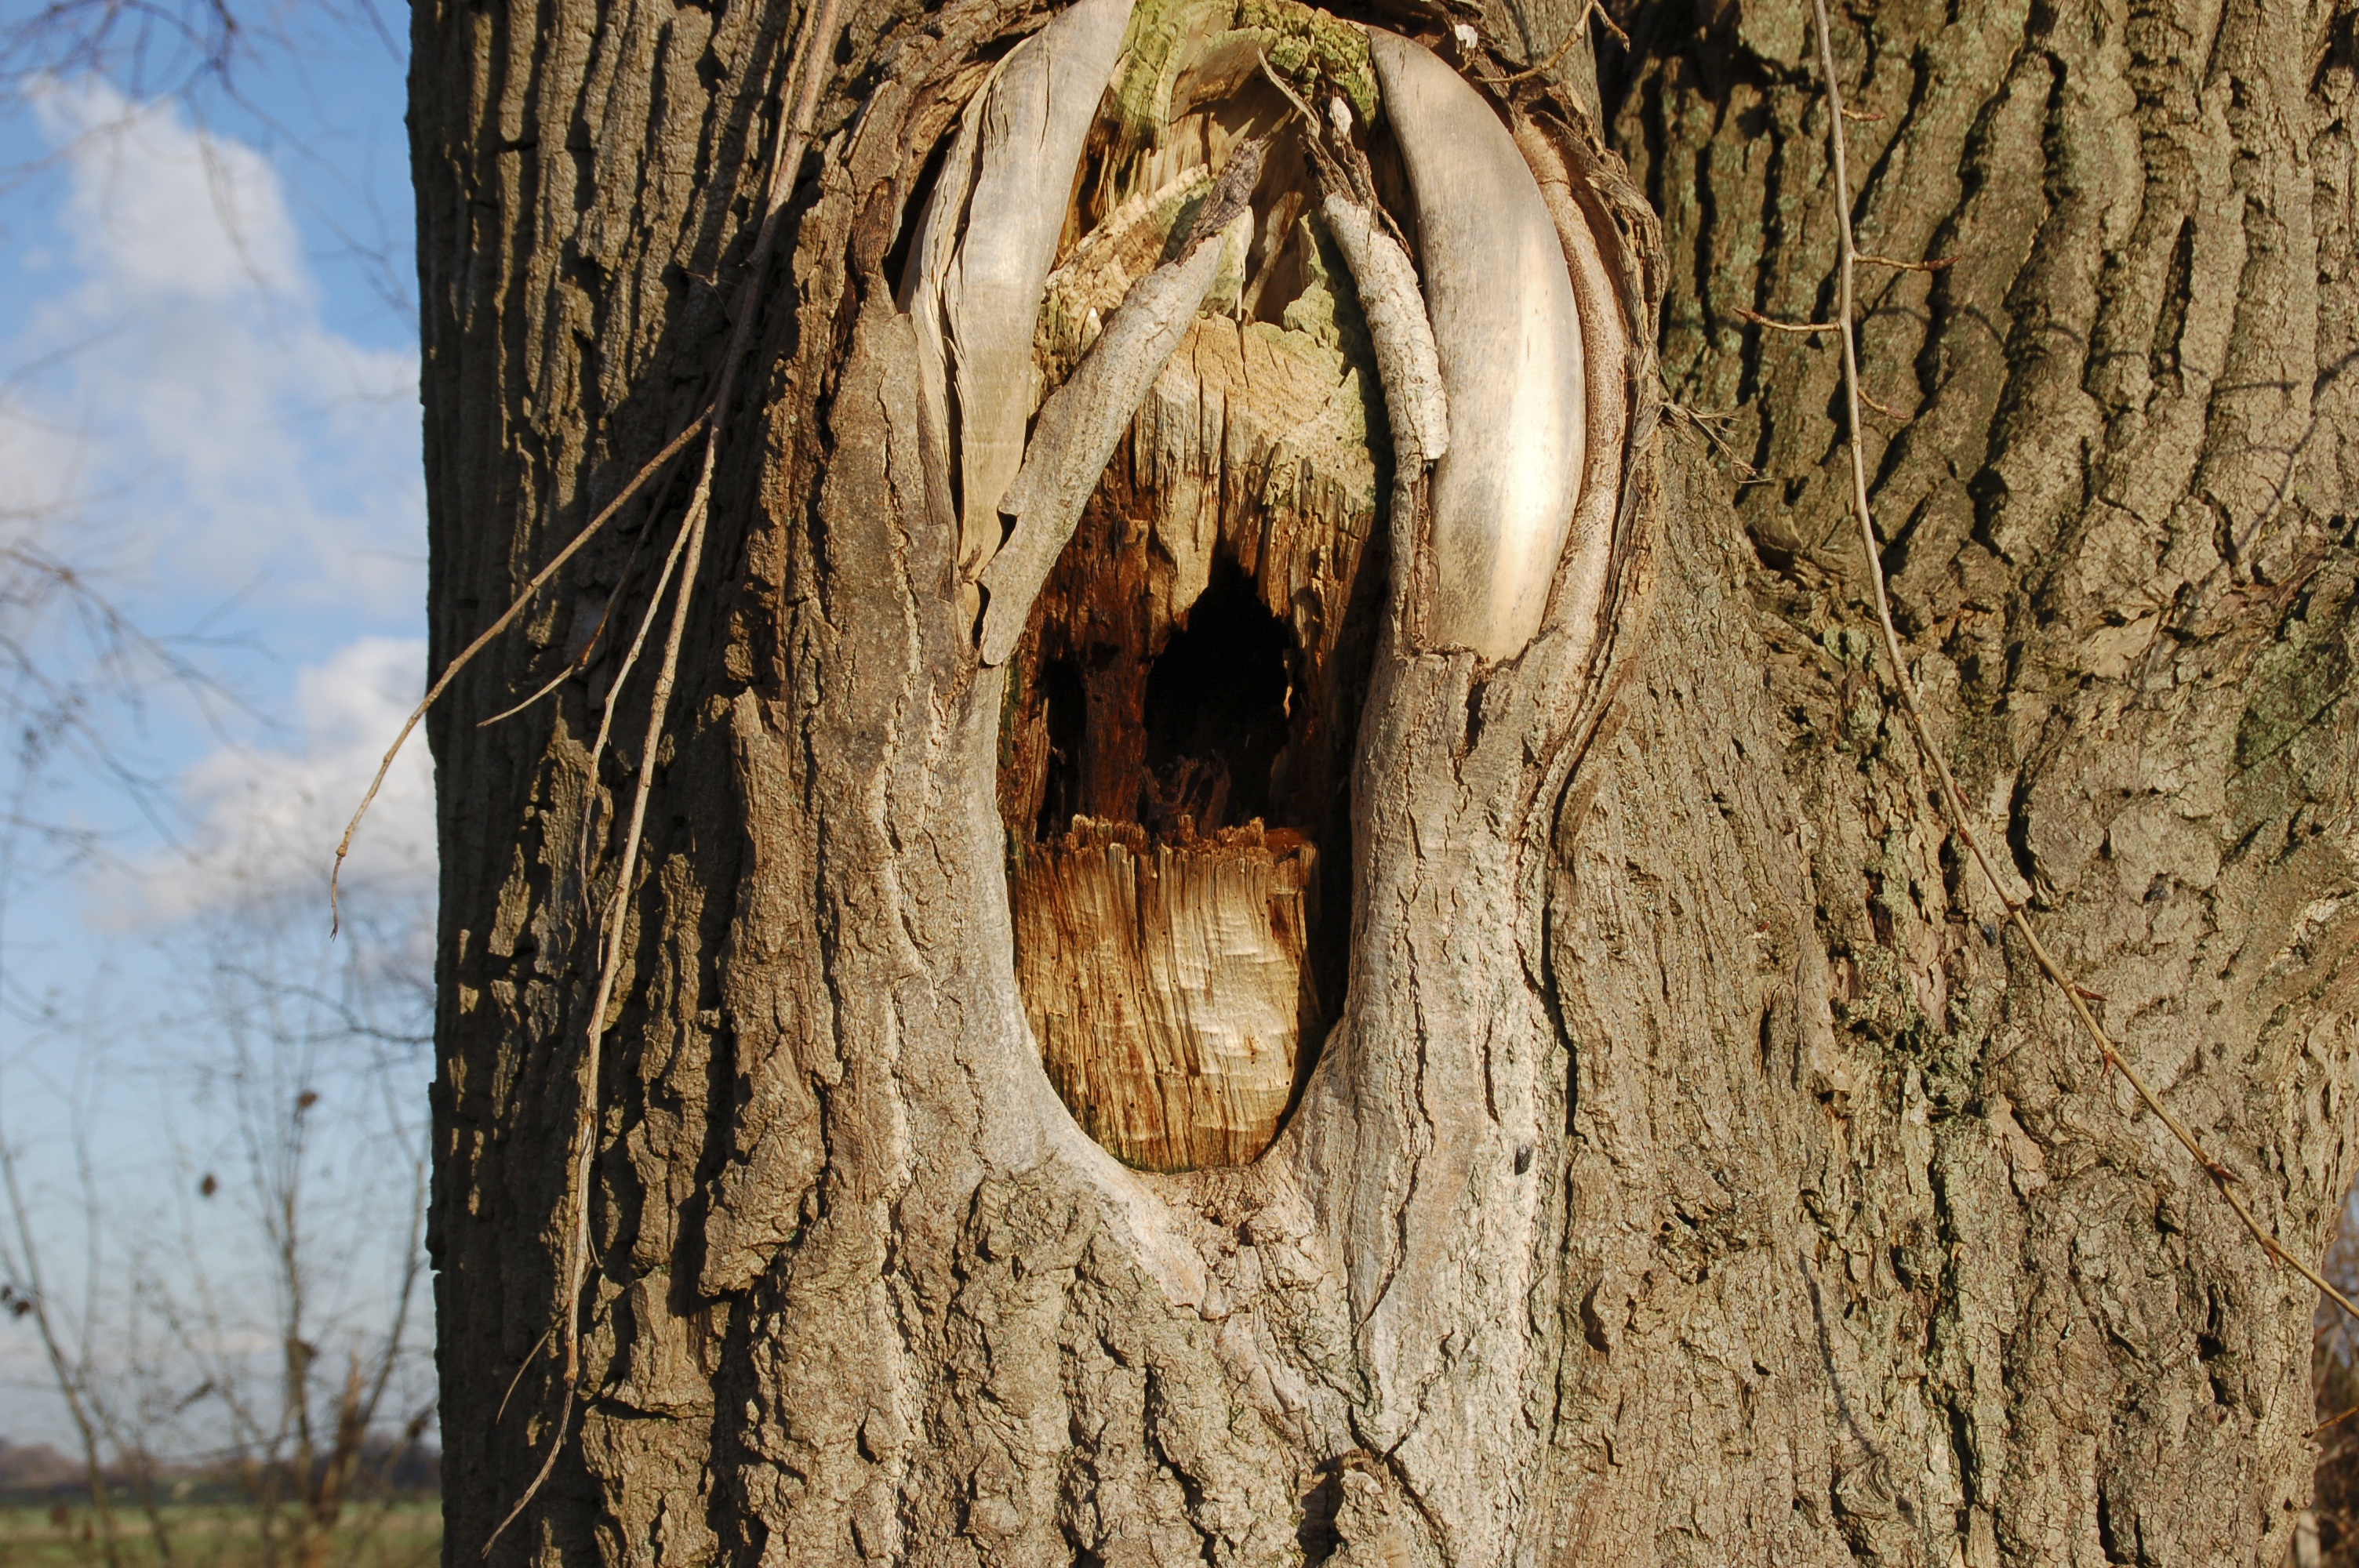
tree, nature, branch, bird, plant, wood, trunk, bark, wildlife, fauna, tree trunk, damage, nest, tree bark, woody plant